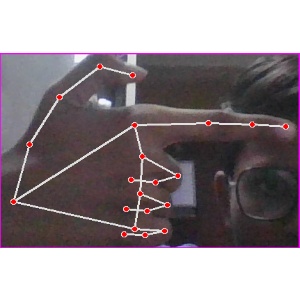
अक्षर: ब